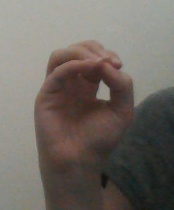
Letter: ha